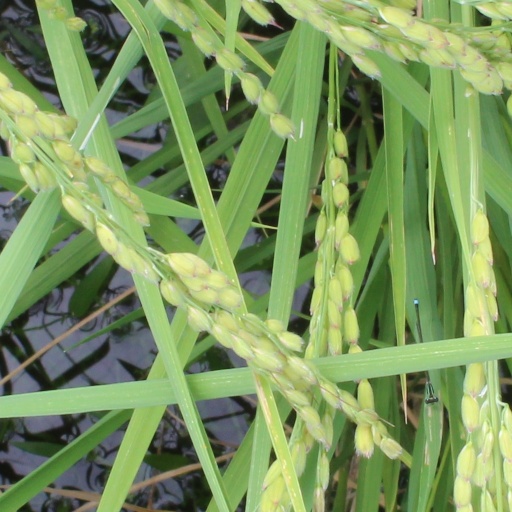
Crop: rice